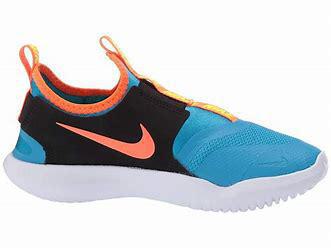
Brand: Nike
Model: Flex Runner 2